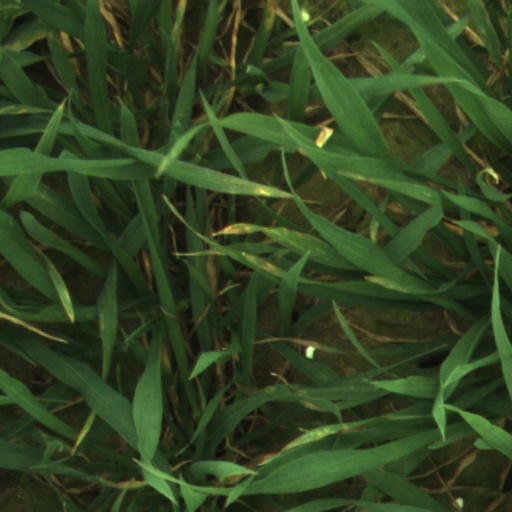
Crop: wheat